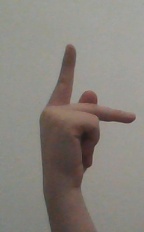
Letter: dha